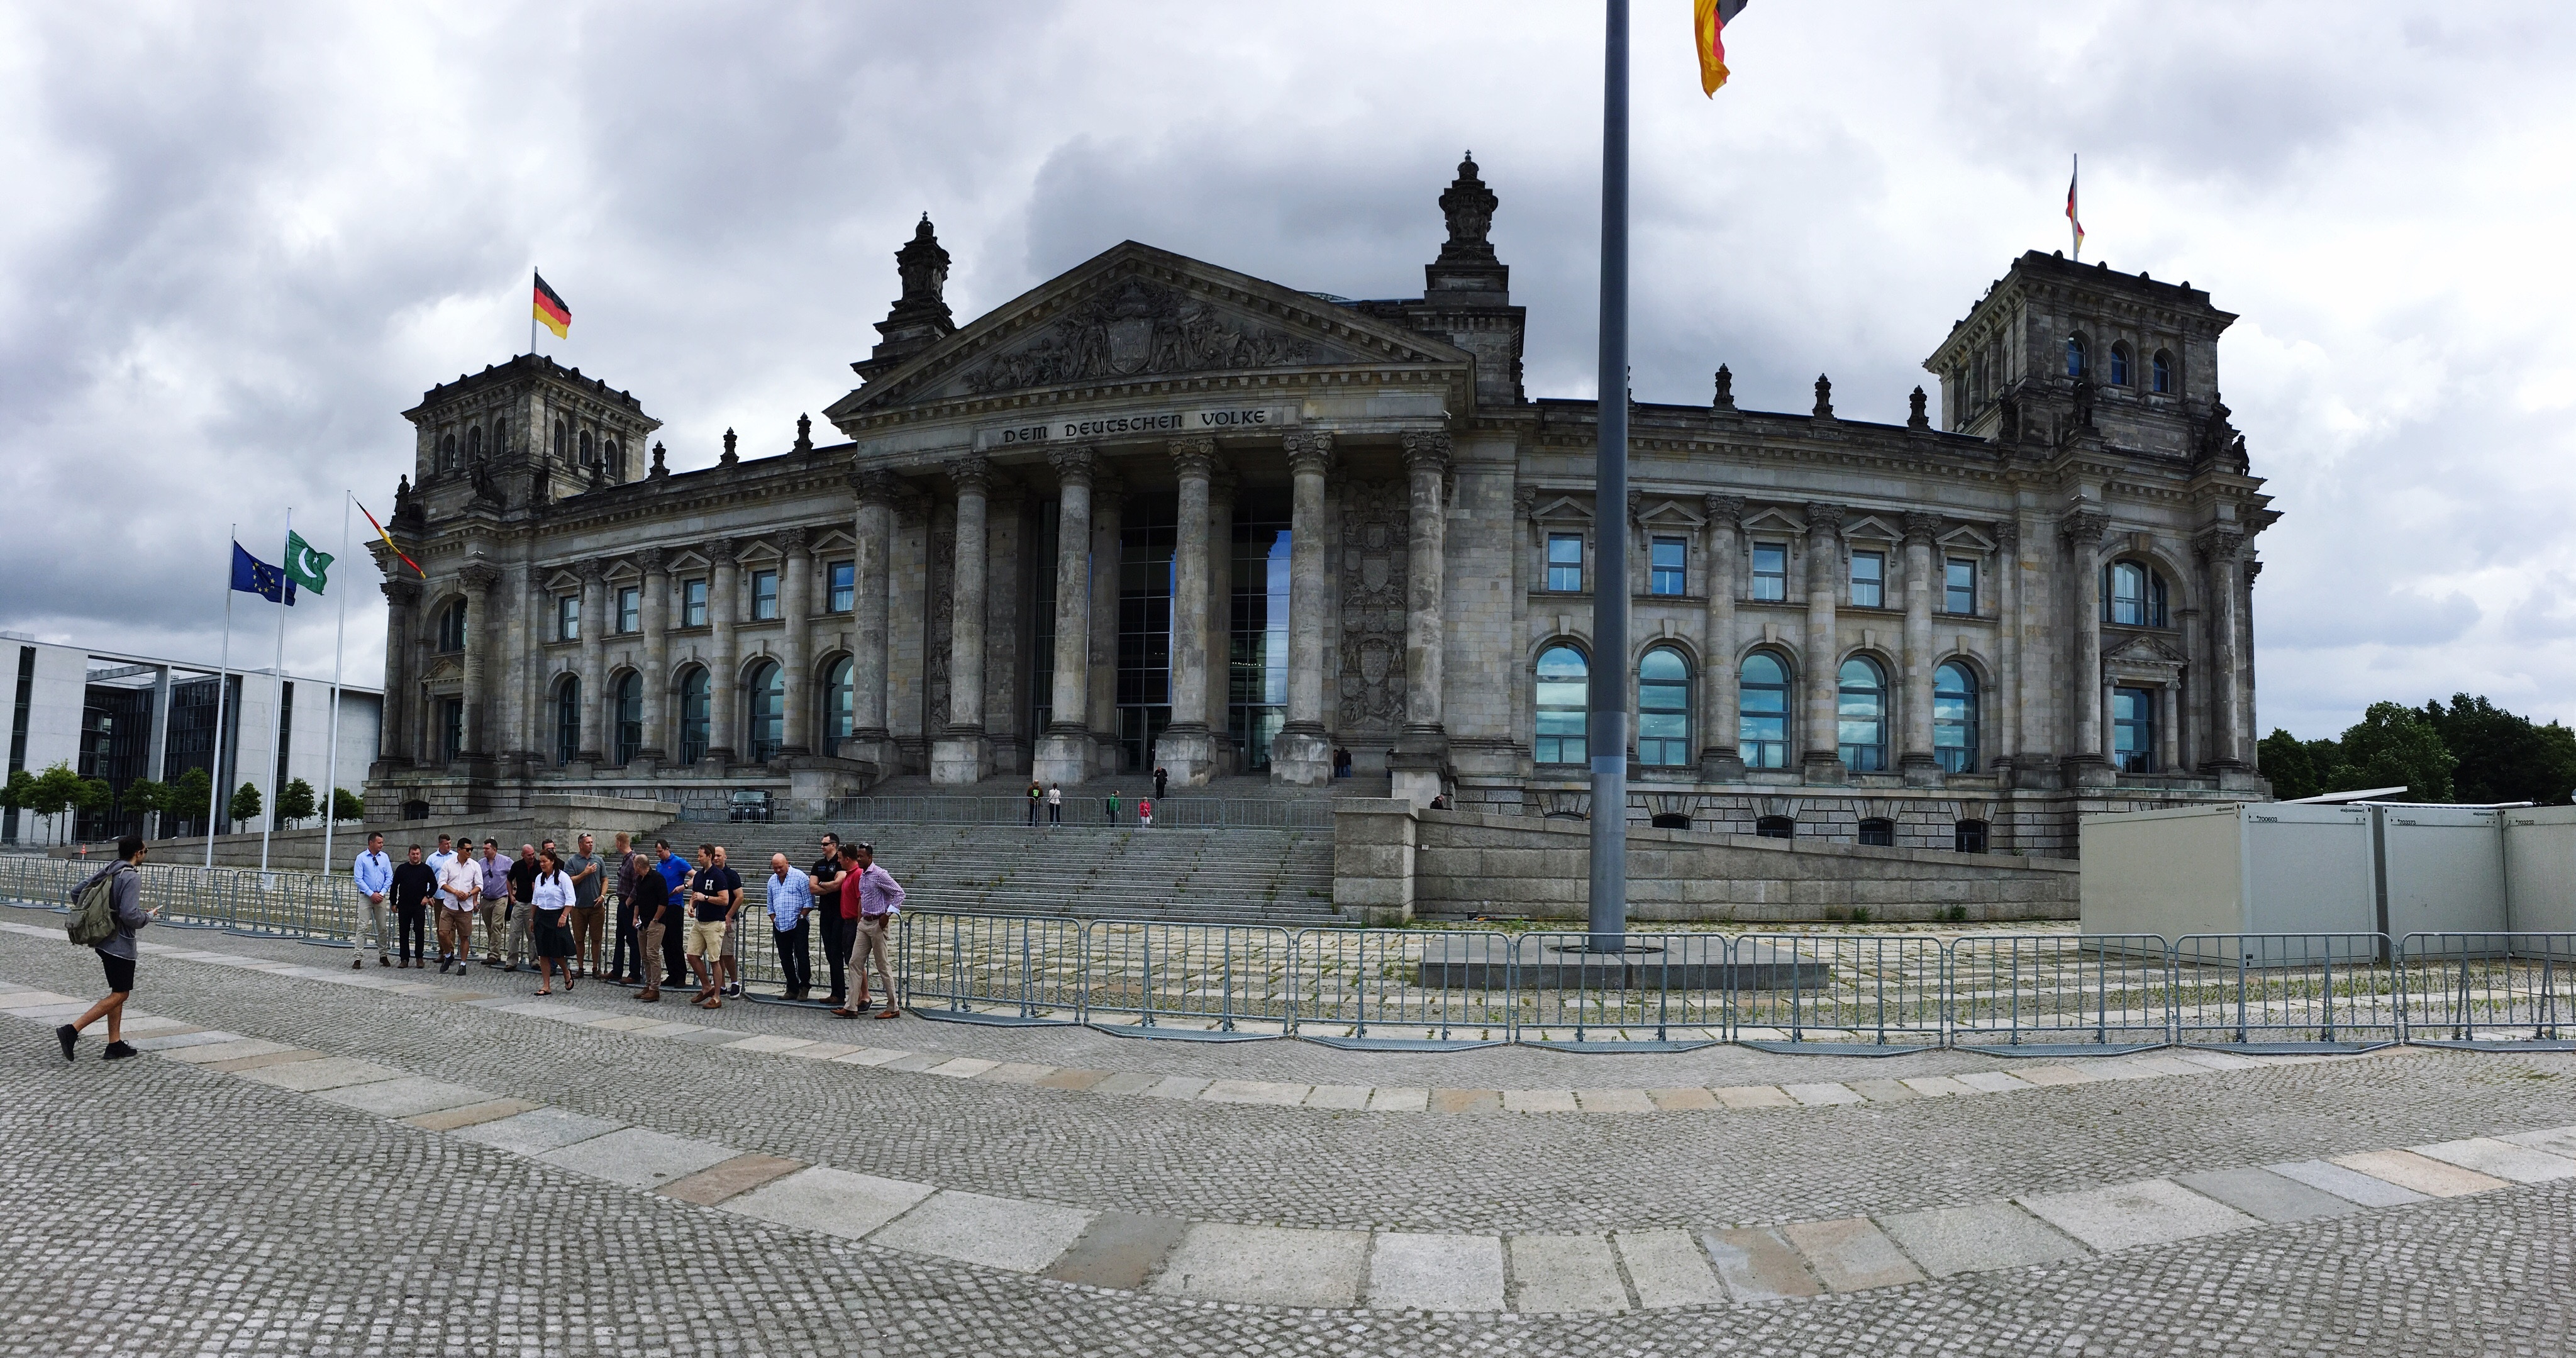
building, palace, city, plaza, landmark, facade, tourism, town square, tours